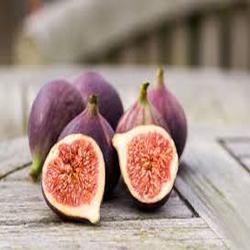
Label: Fig